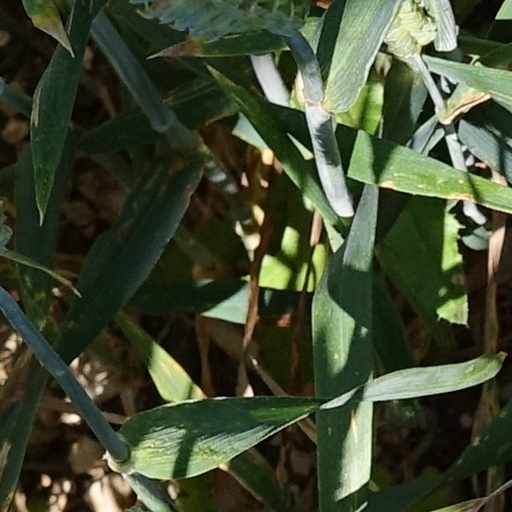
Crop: wheat